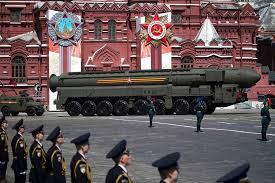
Label: Air Defense